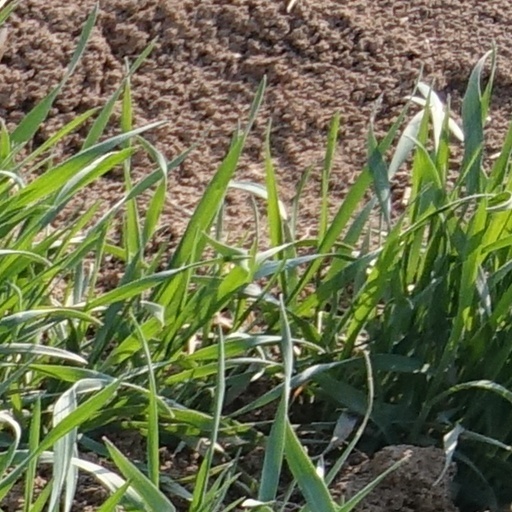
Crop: wheat